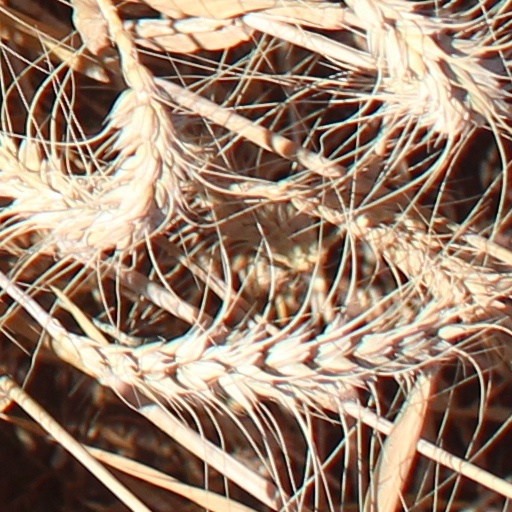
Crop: wheat